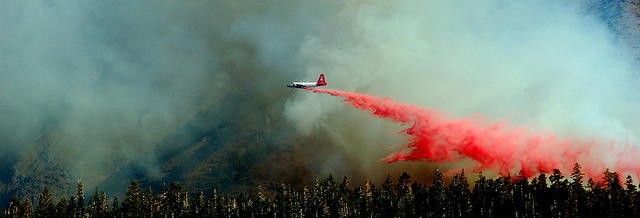
An aircraft is releasing a red substance below them.